MIL-STD-1553

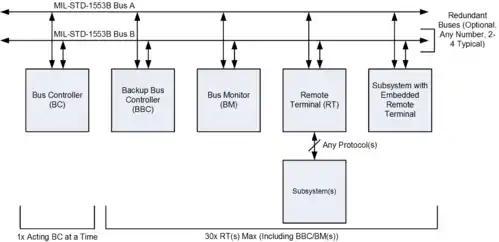
Figure 1: Sample MIL-STD-1553B Multiplex Data Bus Architecture

There is only one Bus Controller at a time on any MIL-STD-1553 bus. It initiates all message communication over the bus.